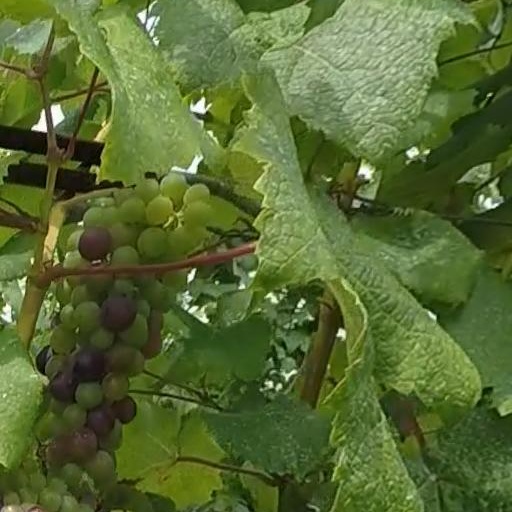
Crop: grape